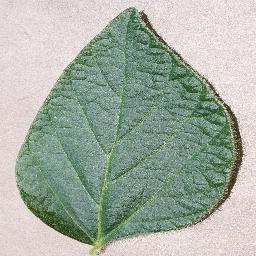
Label: Soybean___healthy